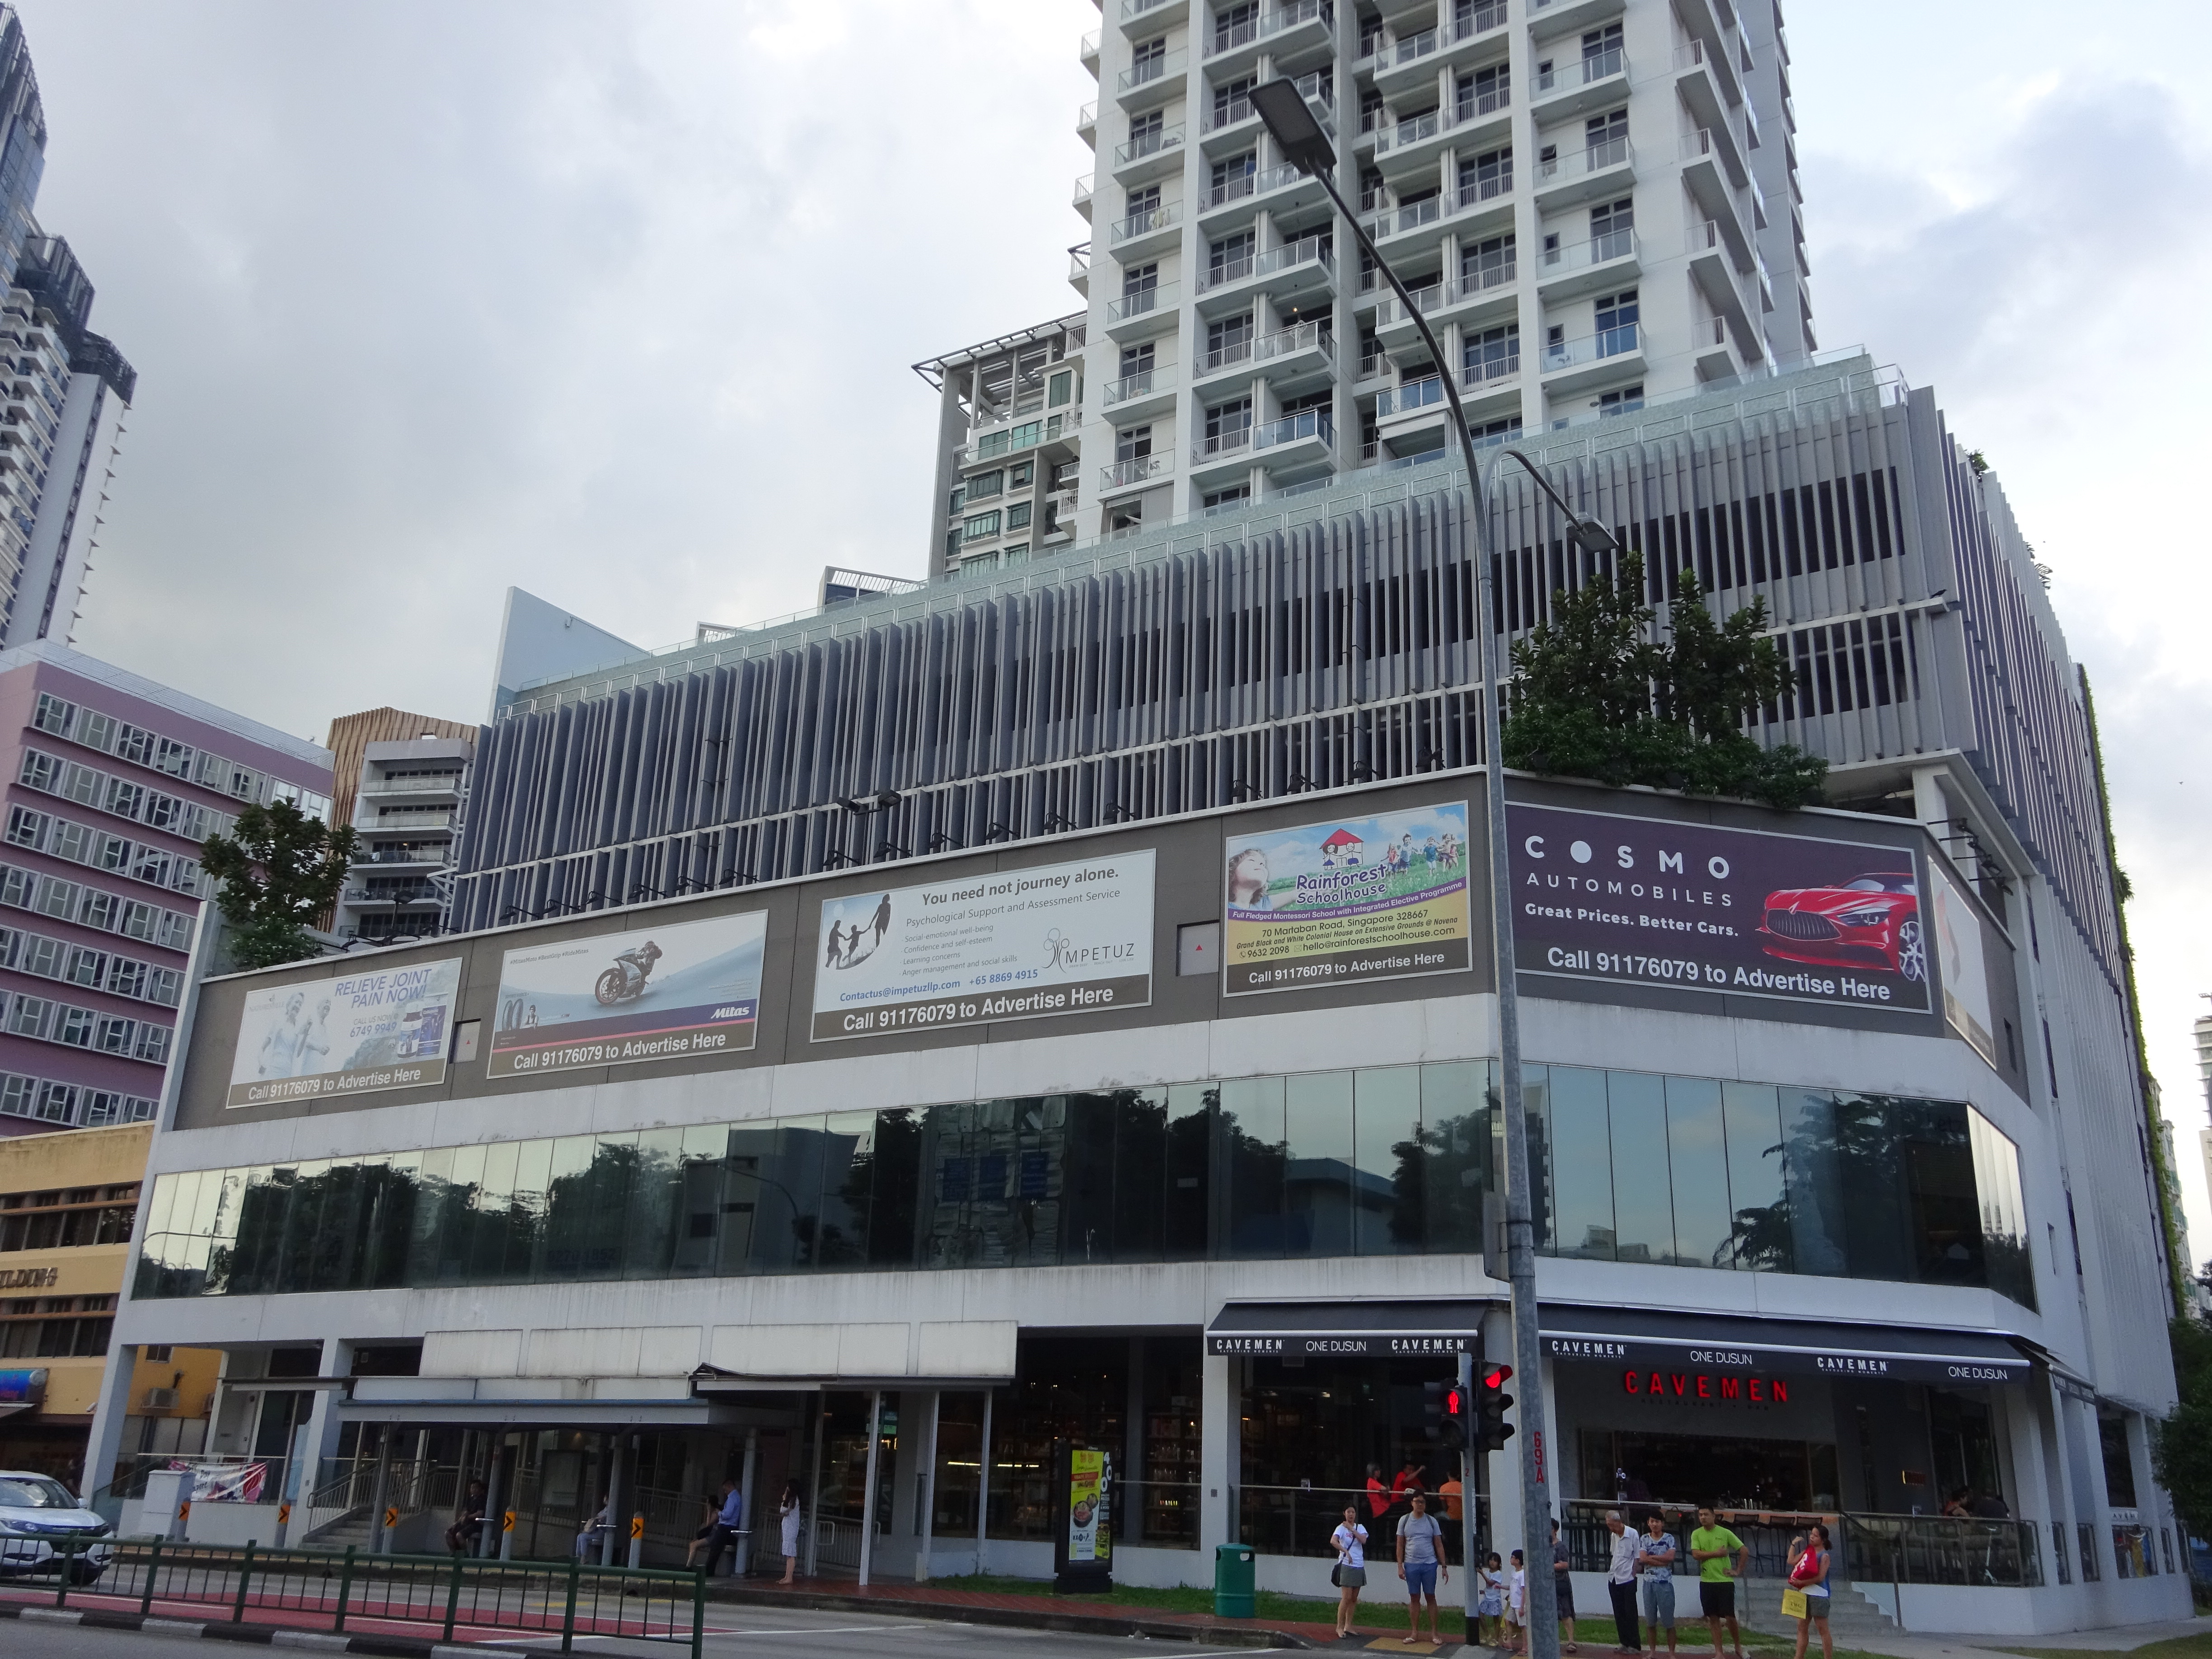
buildings, life, living, city, street, building, cloud, sky, skyscraper, tower block, architecture, urban design, commercial building, condominium, facade, metropolis, metropolitan area, landmark, urban area, mixed use, window, headquarters, pedestrian, tower, downtown, cityscape, road, tourism, corporate headquarters, apartment, plaza, transport, art, town square, billboard, hotel